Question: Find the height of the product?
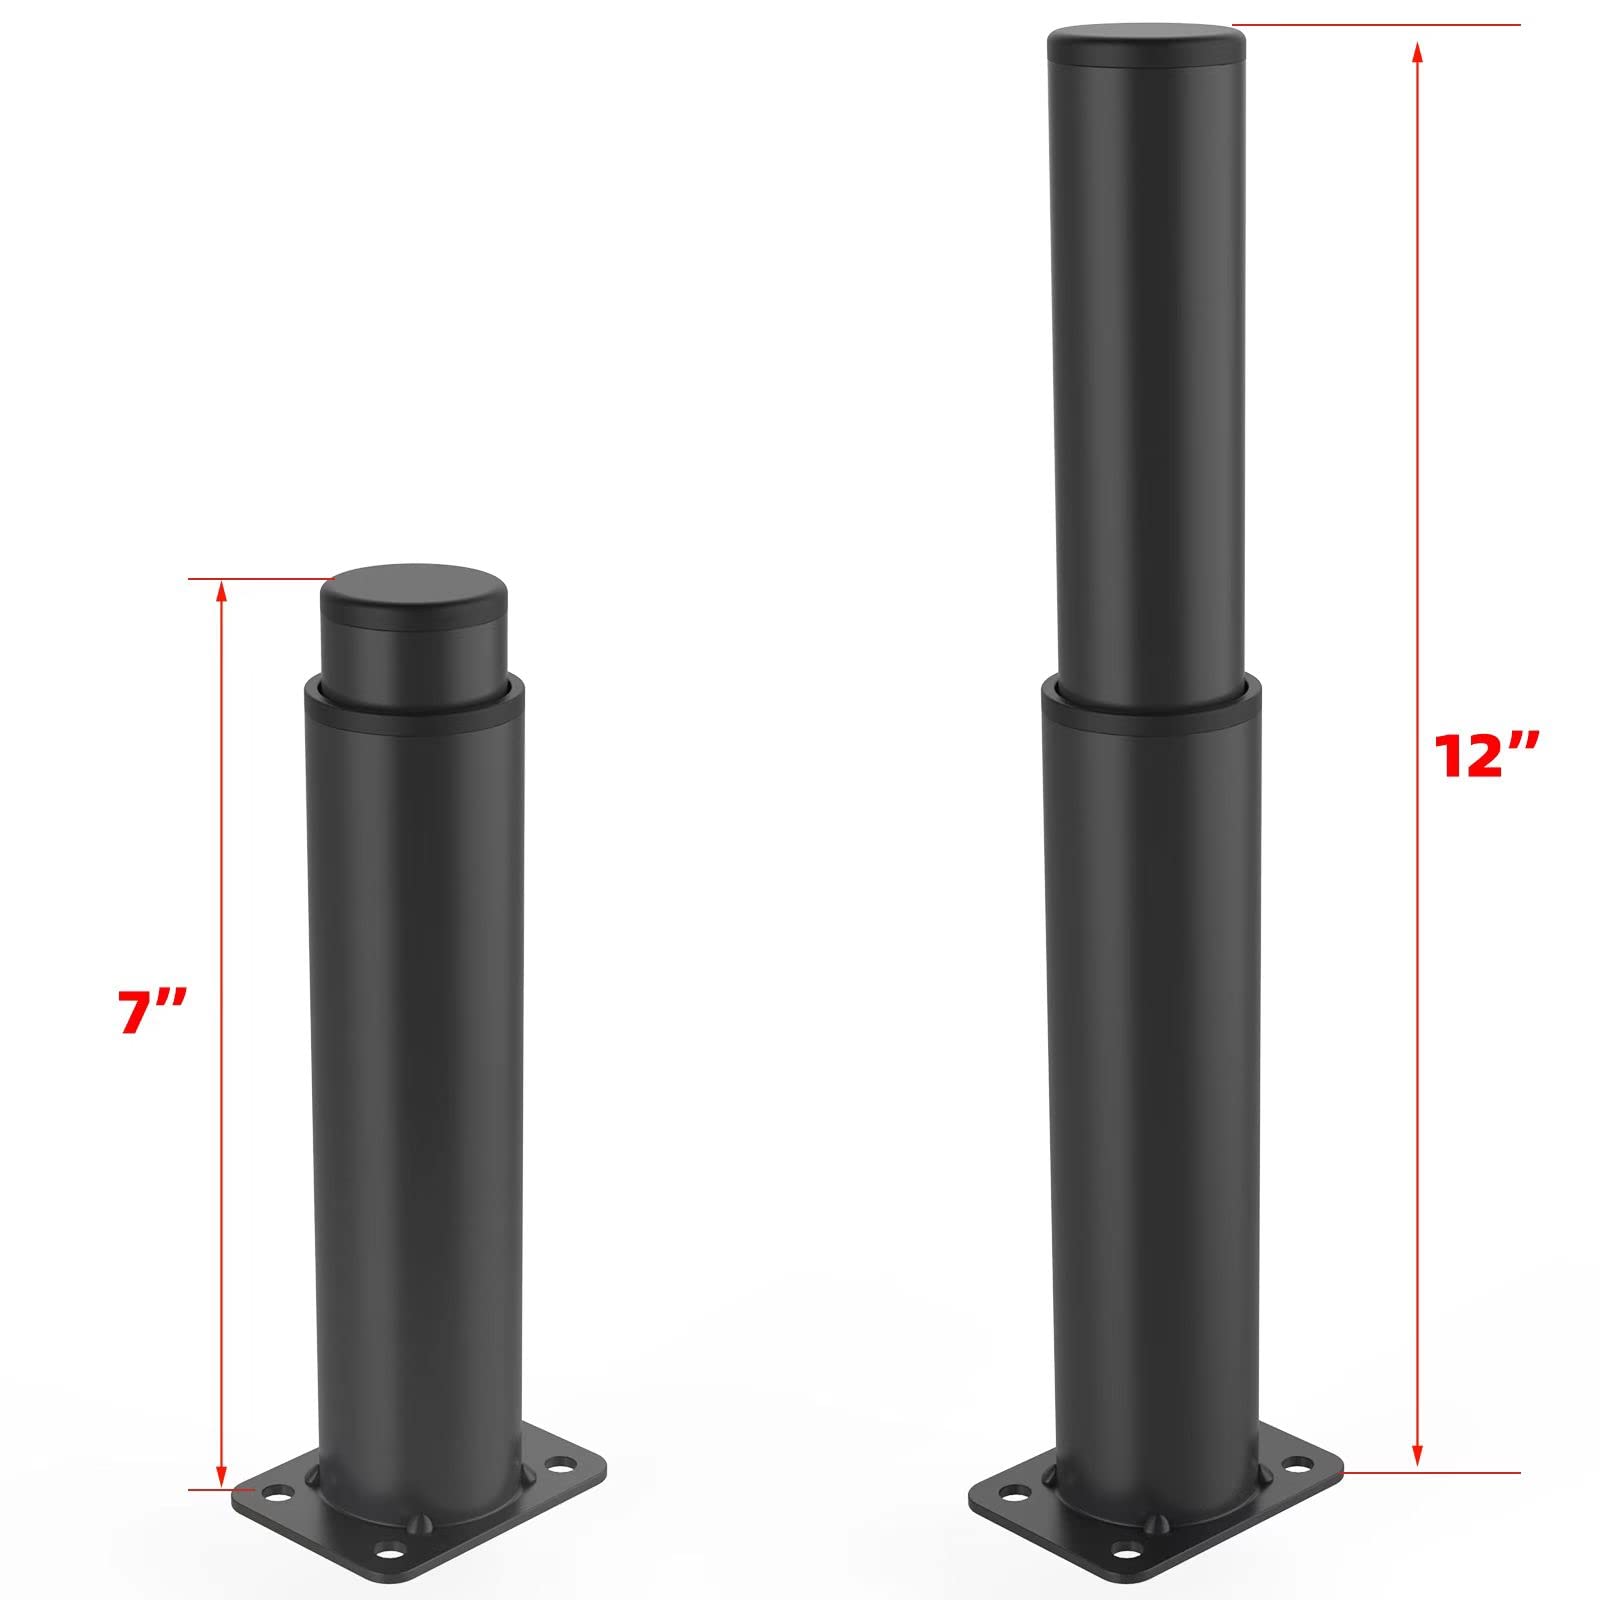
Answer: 12.0 inch